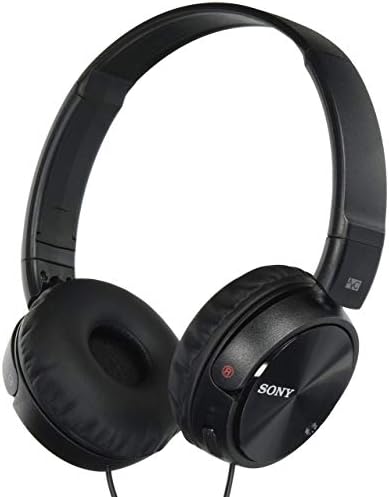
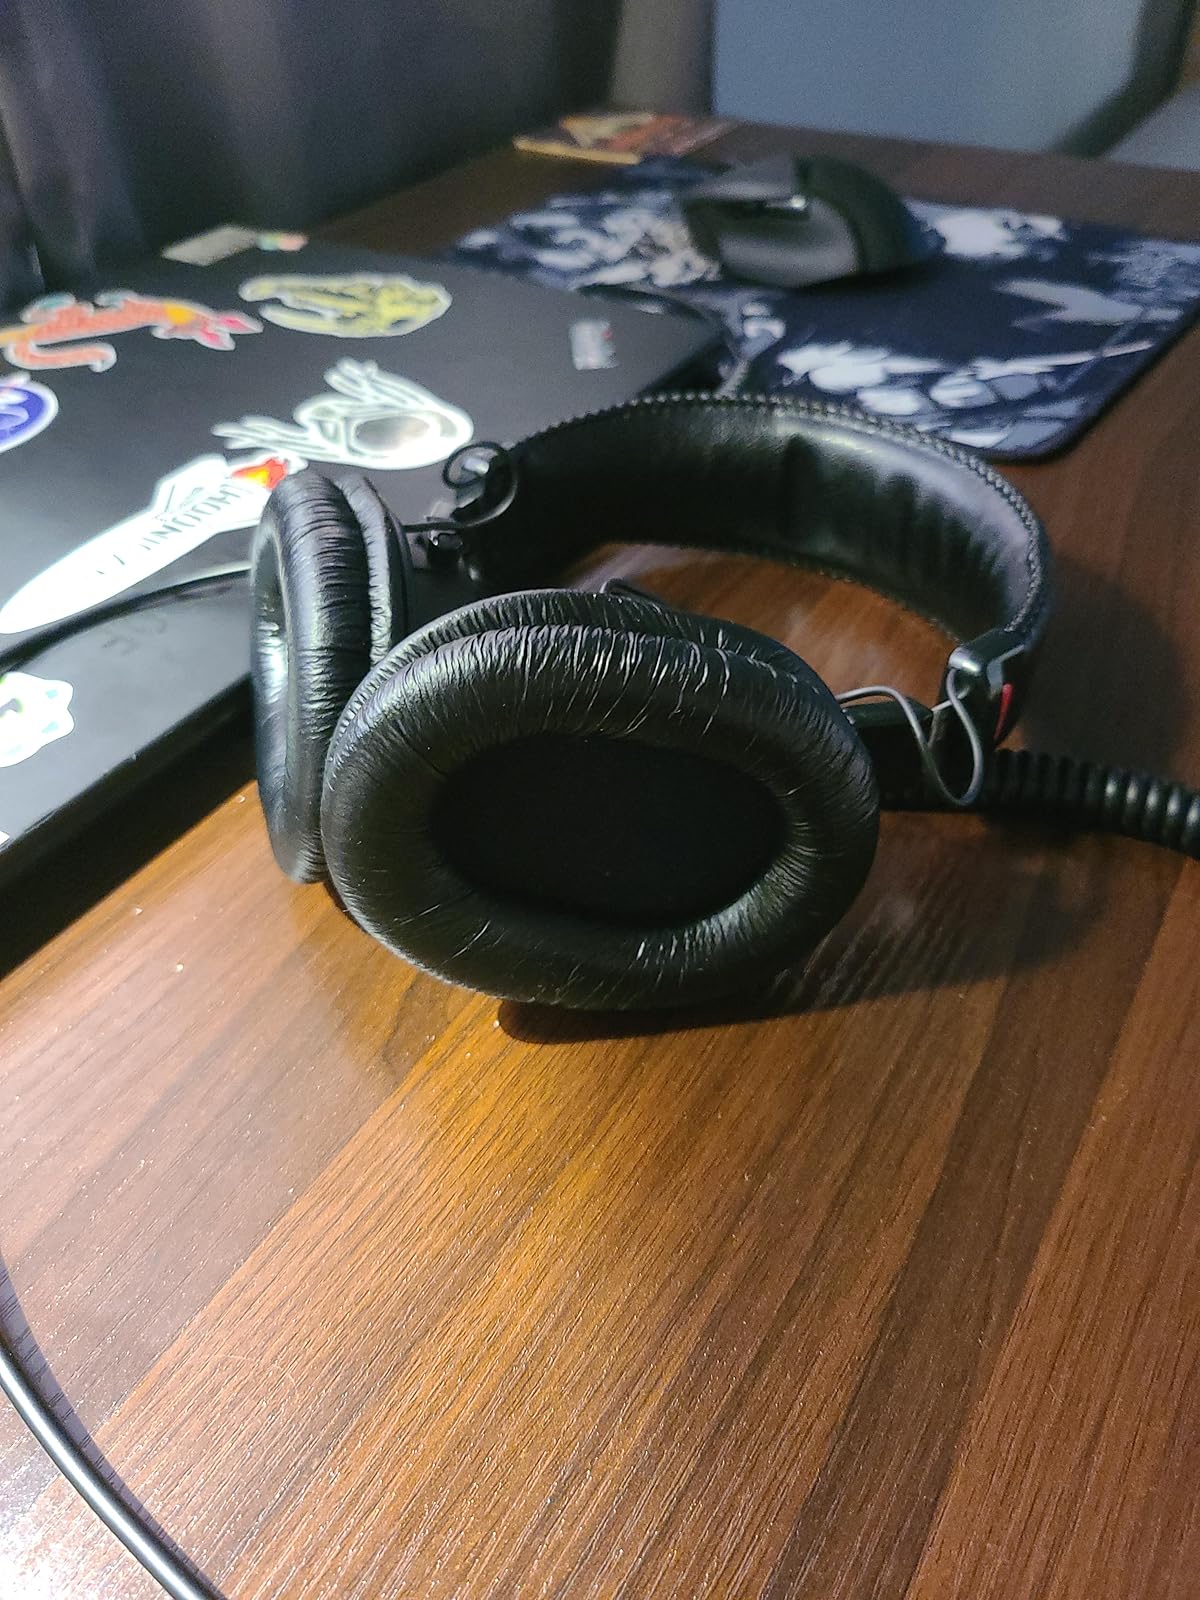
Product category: headphones
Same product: no